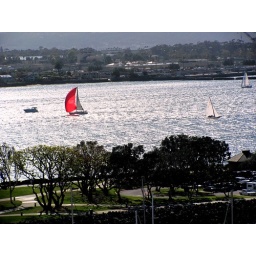
sail boat in San Diego